Teusaquillo

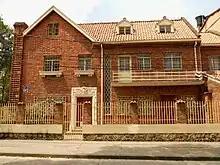
House in Teusaquillo

On September 7, 1902, Football Club opened the city's first football field in the Pueblo Viejo area and named it Teusaquillo, a Spanish translation of Teivzaquillo, as an homage to the indigenous Muisca who had lived in the area. That field saw the first game between Colombian football teams, the Red Team and the White Team, both belonging to Football Club. The following year, another field was built and named Marly. The area quickly became the capital city's football destination.